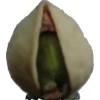
Label: pistachio